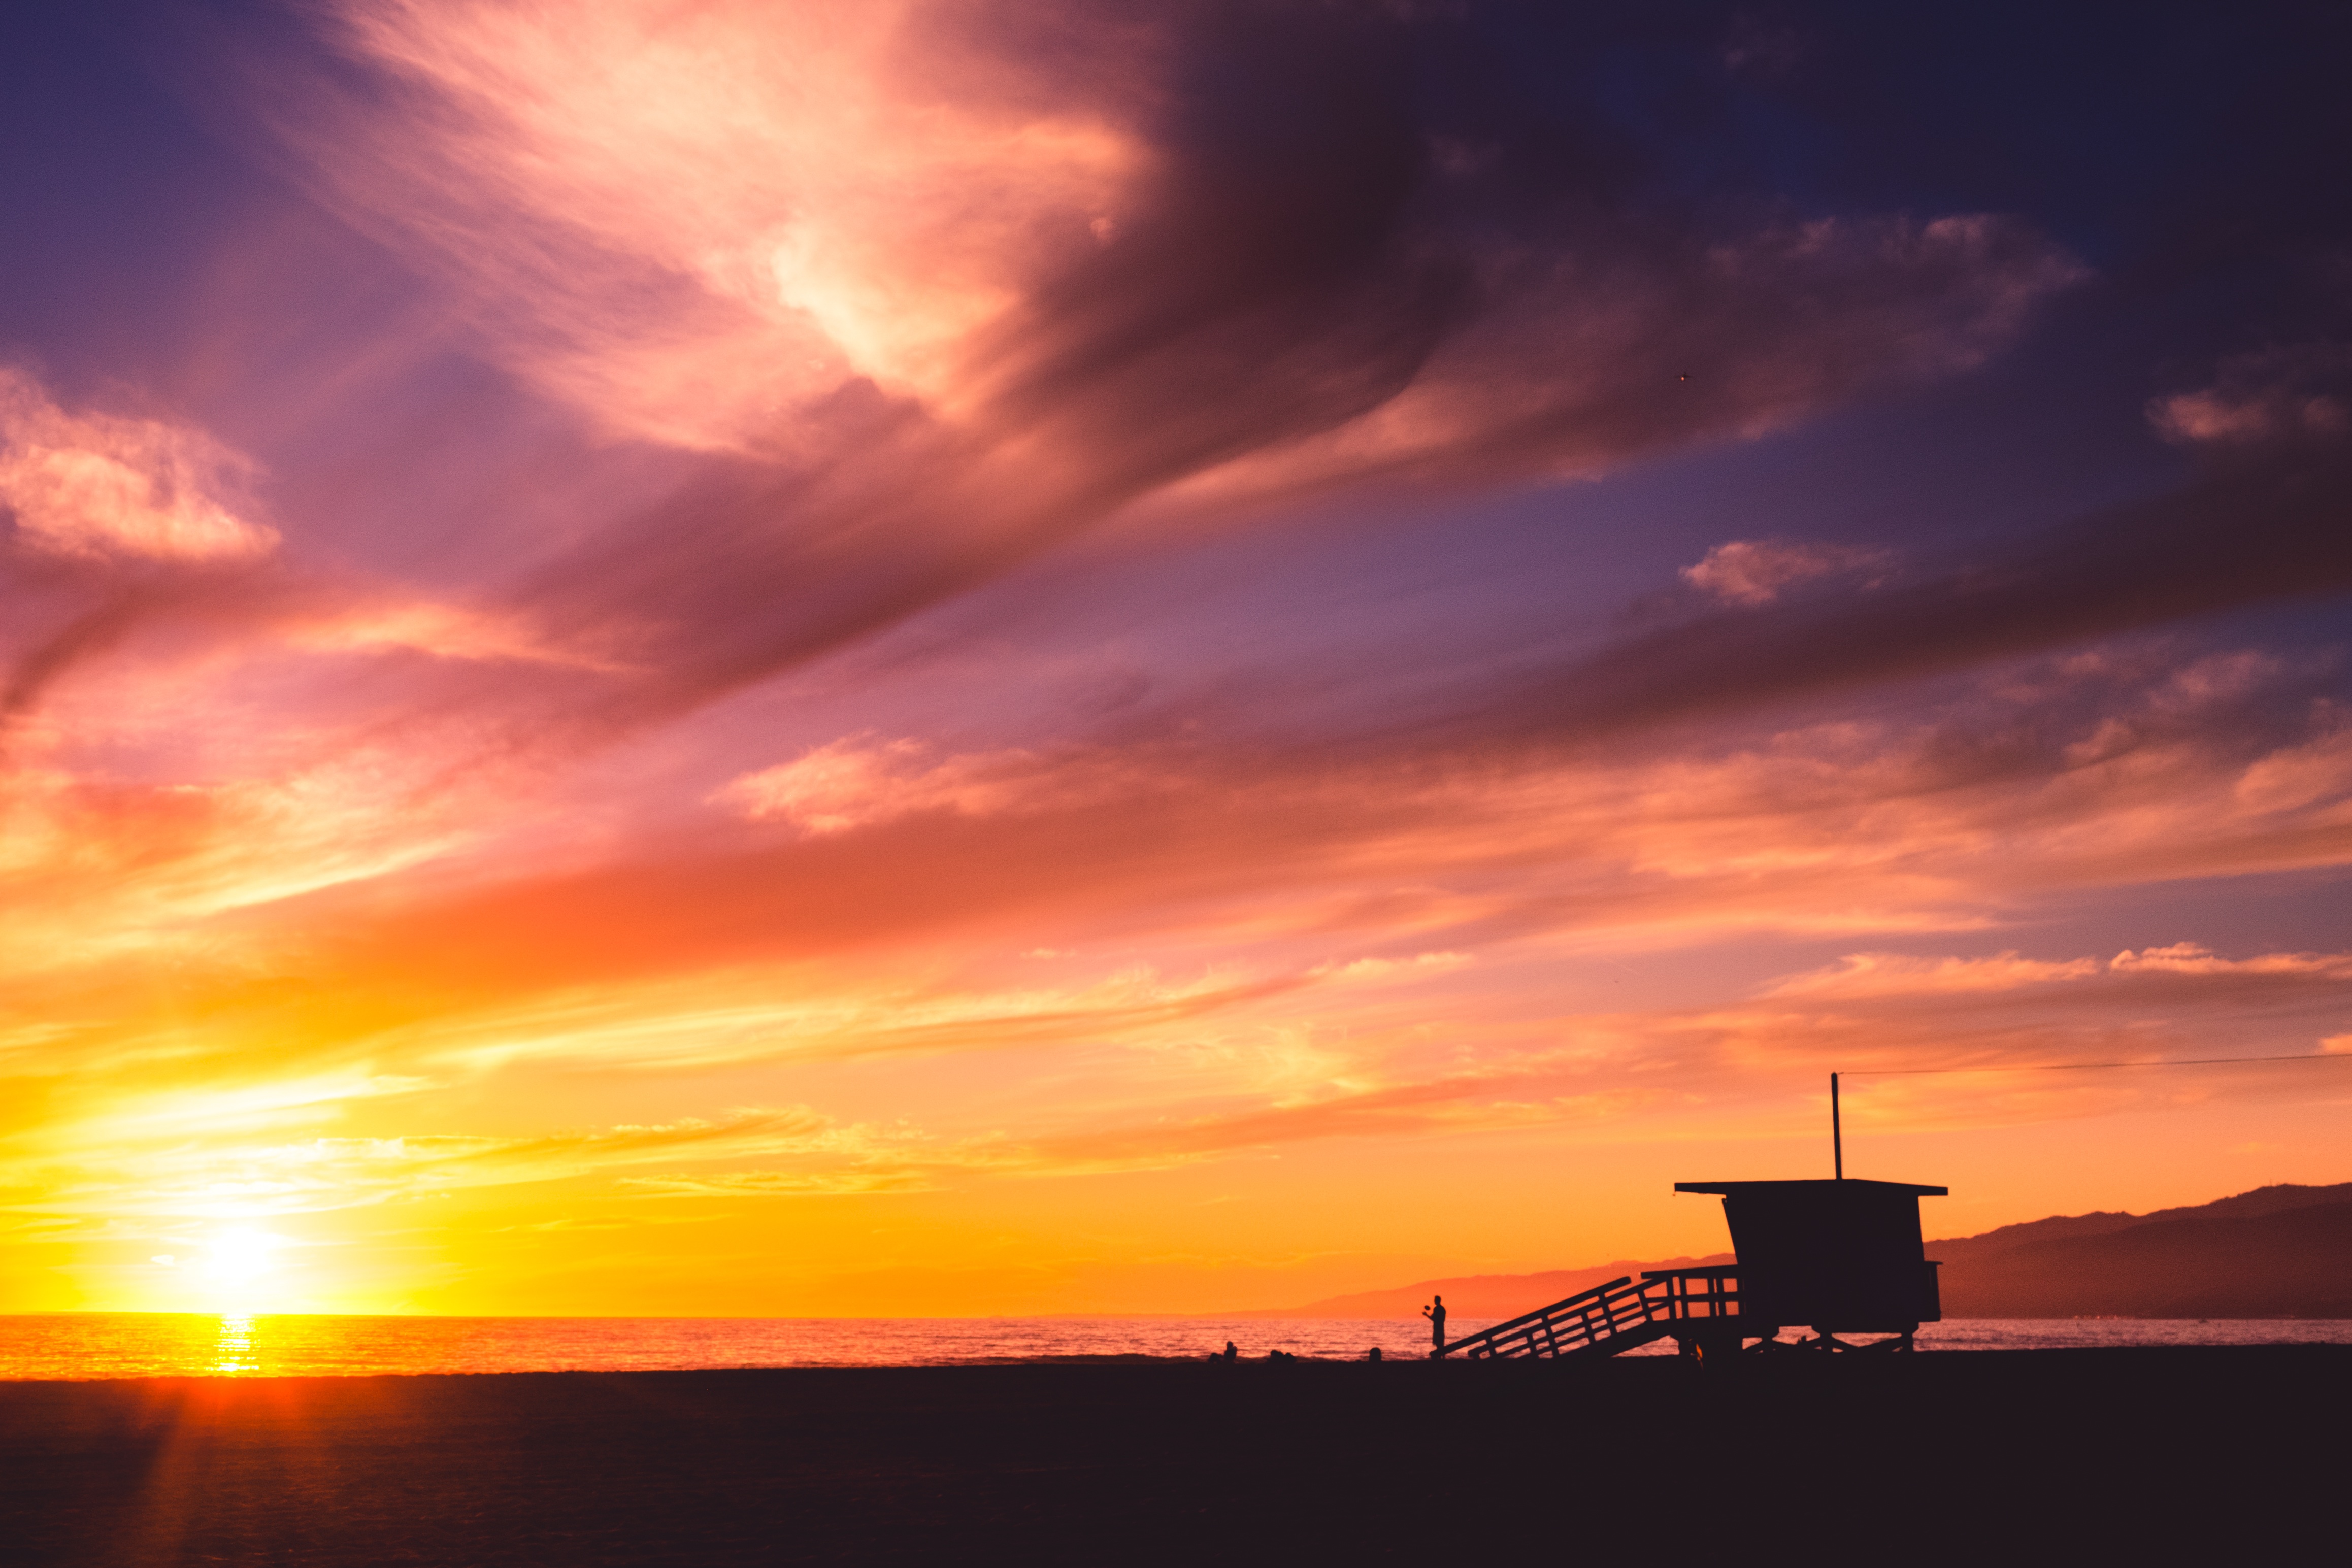
sea, horizon, silhouette, cloud, sky, sun, sunrise, sunset, sunlight, morning, dawn, dusk, evening, golden hour, afterglow, red sky at morning